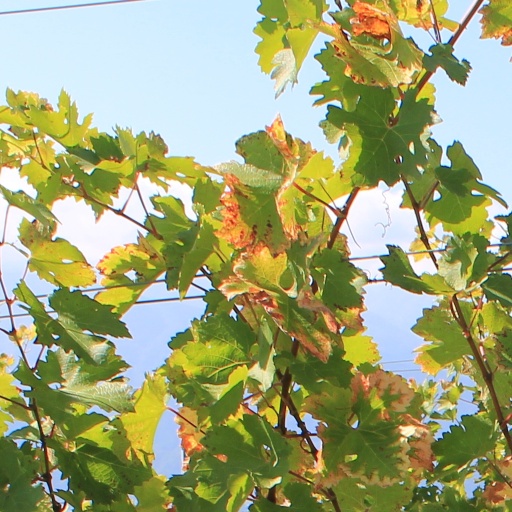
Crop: grape